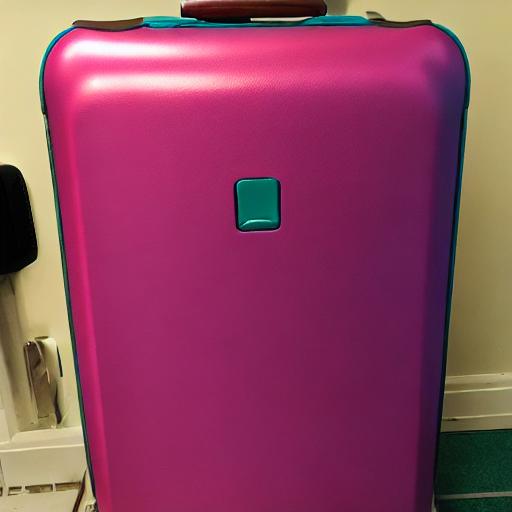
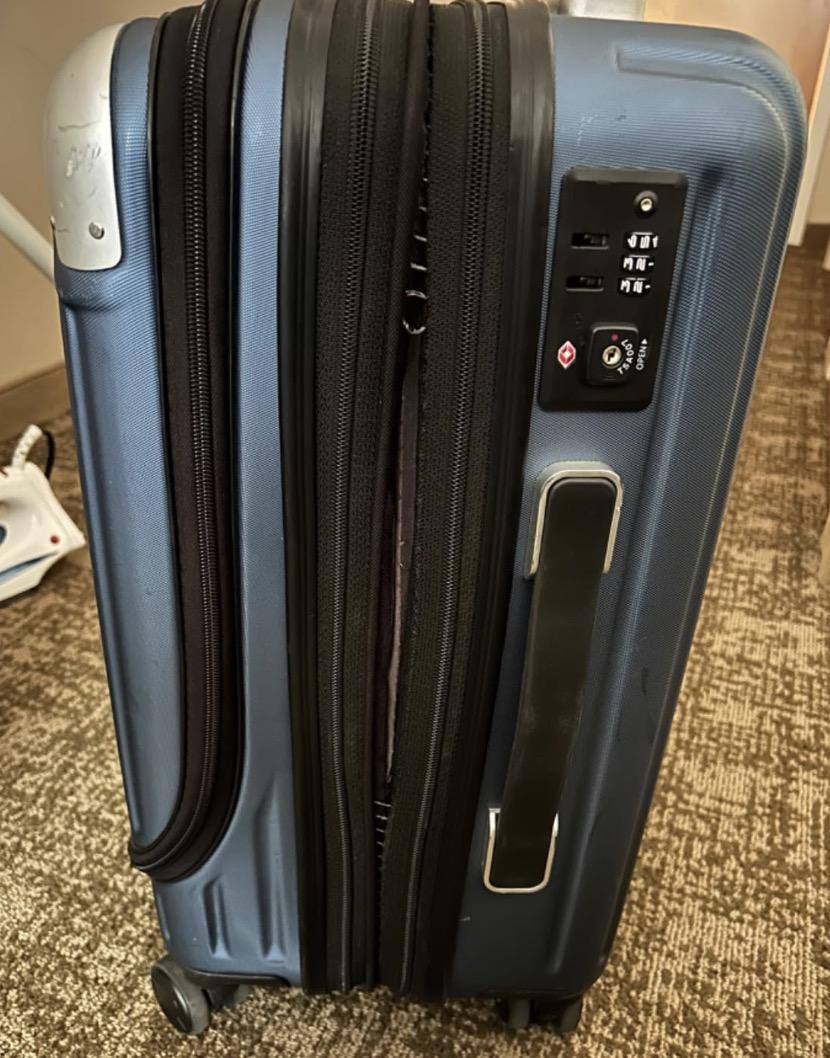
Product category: items_tea
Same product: no